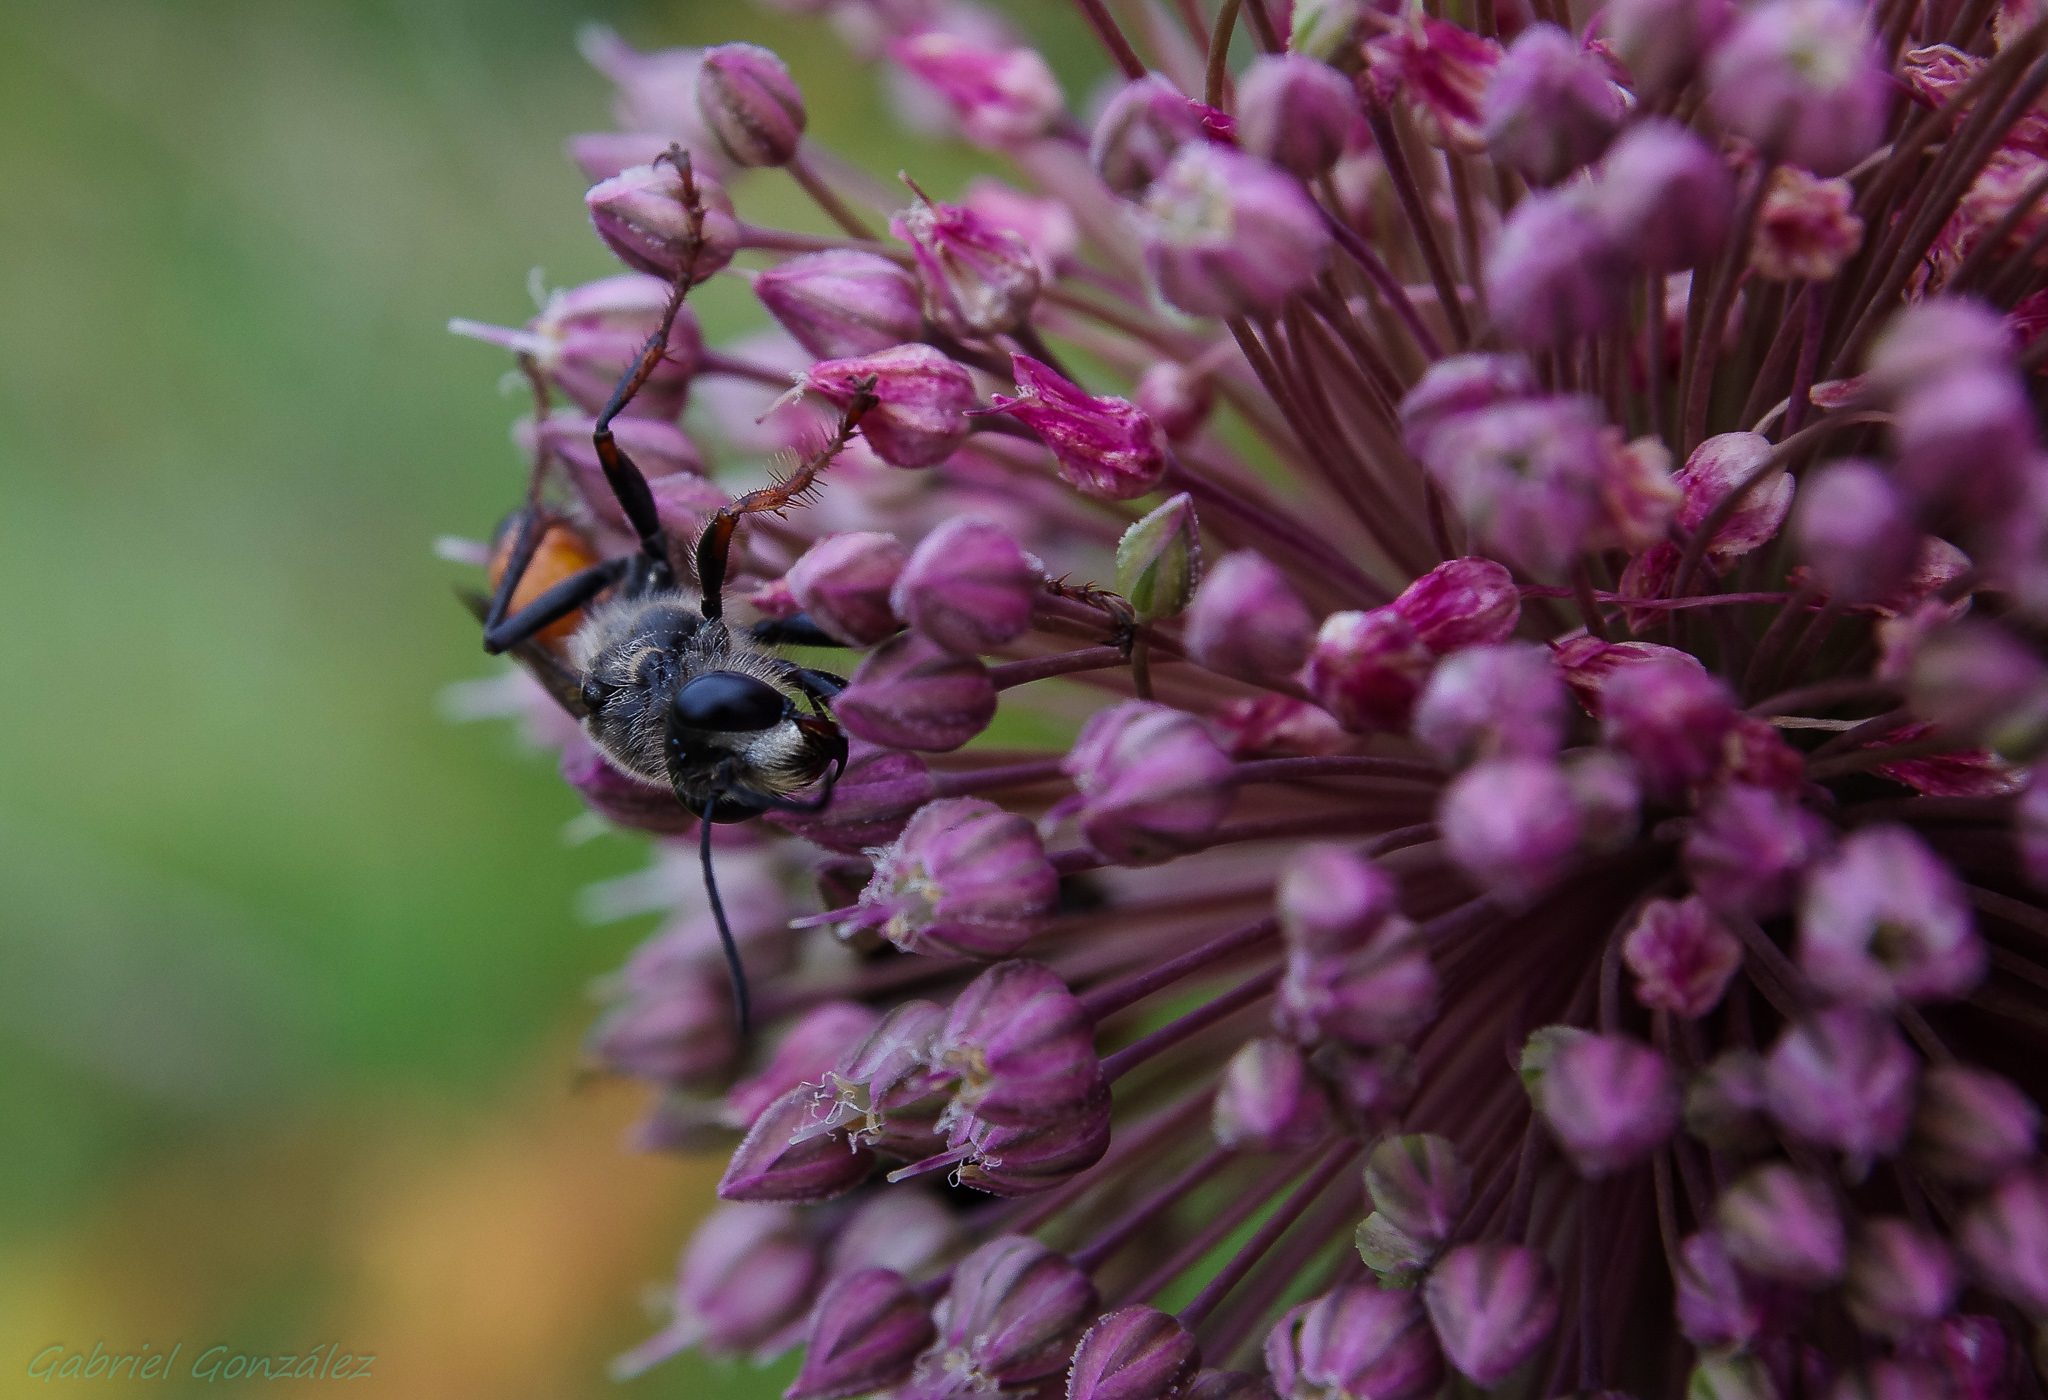
nature, blossom, plant, flower, petal, pollen, herb, produce, insect, macro, botany, flora, invertebrate, wildflower, animals, bee, naturaleza, tamron1750mm, nectar, ggl1, gaby1, xovesphoto, animales, pentaxk5, gphoto, macro photography, flowering plant, honey bee, land plant, membrane winged insect